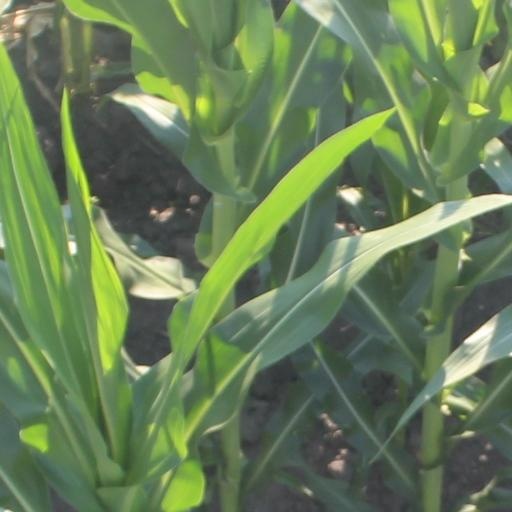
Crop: maize; corn